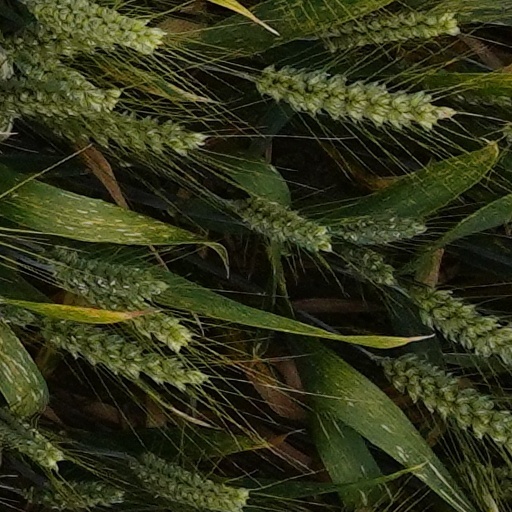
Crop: wheat